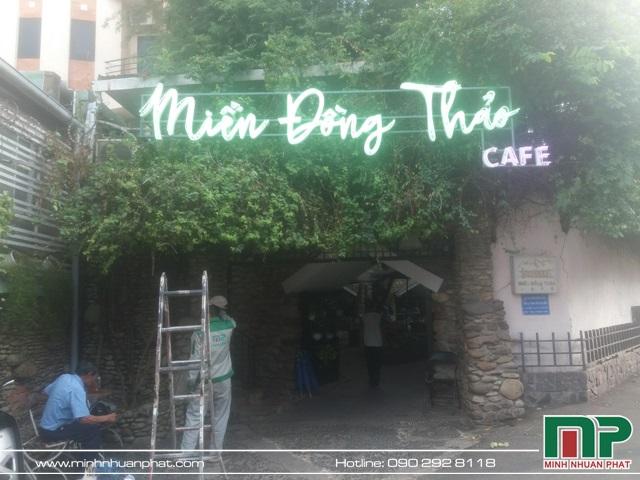
có một người đang đứng ở phía sau một cái thang